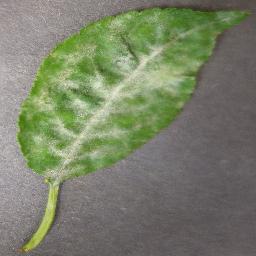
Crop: cherry
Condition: (including_sour)_powdery_mildew